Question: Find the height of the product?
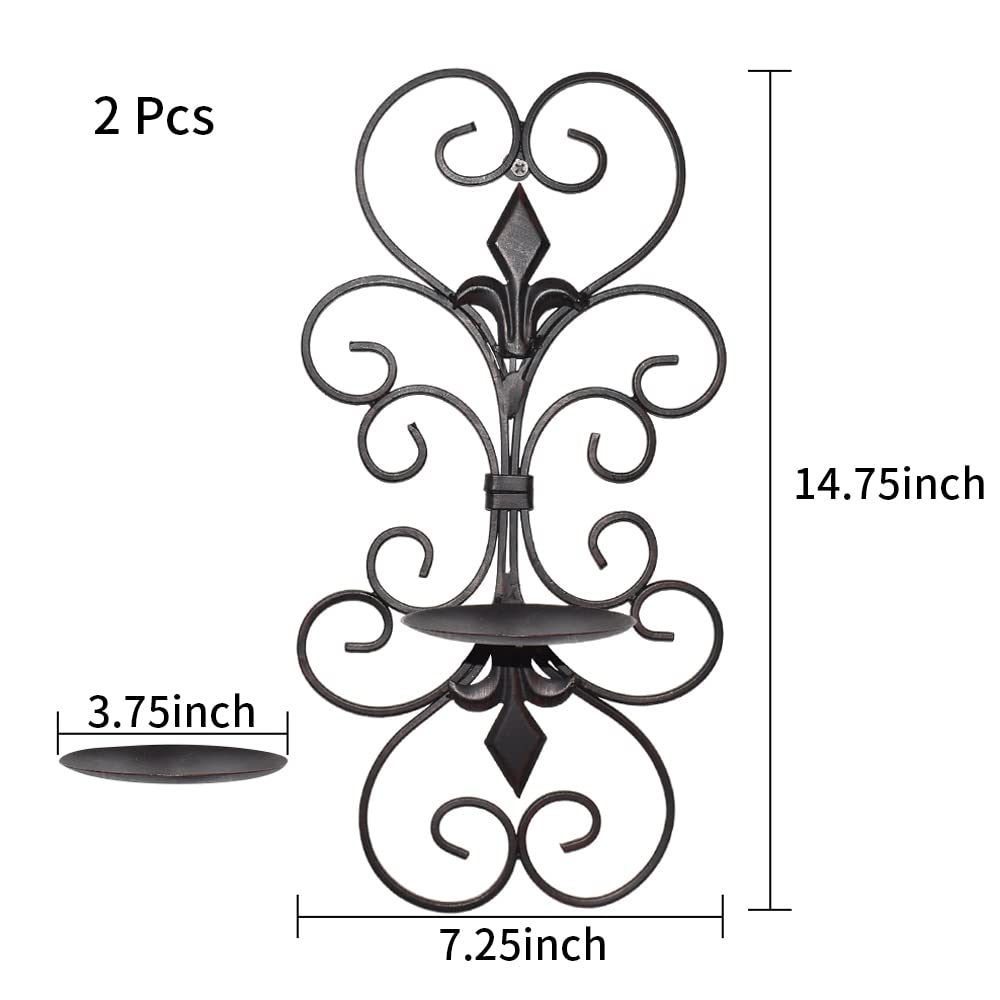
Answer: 14.75 inch